House of Lannoy

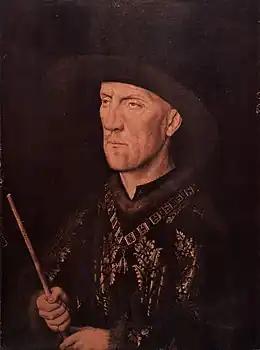
Baudouin, Lord of Molembaix

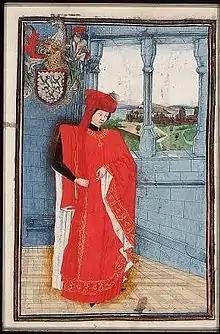
Hugues, Lord of Santes

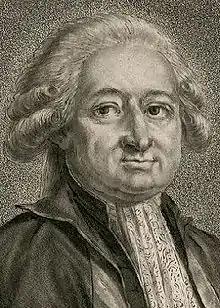
Charles François de Lannoy

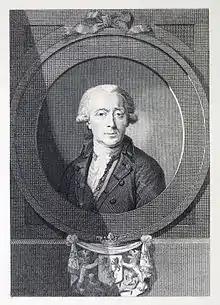
Chrétien de Lannoy, 5th Count of la Motterie, Imperial Lord Chamberlain

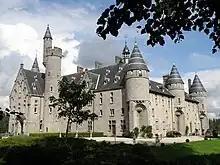
Bornem Castle was during a short period owned by the Count of Lannoy-Beaurepaire

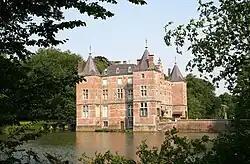
Anvaign Castle, Residence of the Count de Lannoy,

Guillebert I de Lannoy, Lord of Santes;
Married to "Catherine de Saint-Aubin", Lady of Molembais: